William Leggatt

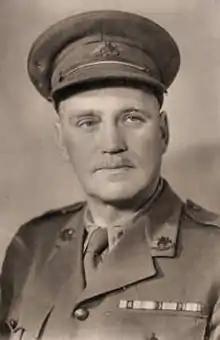

Sir William Watt Leggatt, (23 December 1894 – 27 November 1968) was an Australian soldier, lawyer and politician. He served as commanding officer of the 2/40th Battalion and later Sparrow Force during the Second World War, fighting in Timor against the Japanese invasion in 1942. He was captured by the Japanese and sent to Changi Prison in Singapore. Following the war, he was based in Melbourne in charge of war crimes investigation until 1946. In 1948 he was elected to the Victorian parliament. He died in 1968 and was accorded a state funeral.